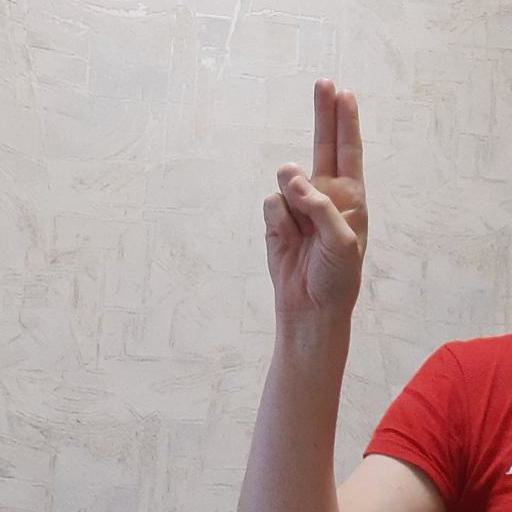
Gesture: two_up